Paul Johnson Three-Decker

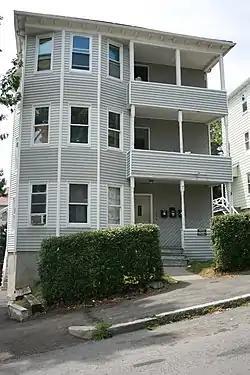

The Paul Johnson Three-Decker is a historic triple decker house in Worcester, Massachusetts. Built about 1908, the house was listed on the National Register of Historic Places in 1990 as a locally significant example of a Queen Anne Victorian triple-decker. It has since been compromised by the removal of many of those features.